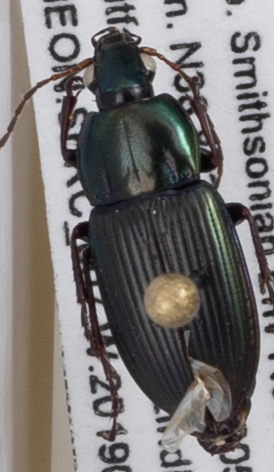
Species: Poecilus chalcites
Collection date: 2019-07-25
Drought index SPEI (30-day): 0.074
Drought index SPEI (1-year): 1.69
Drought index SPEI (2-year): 1.69